Grand Duchy of Hesse

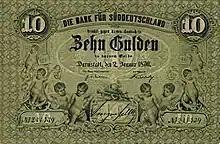
10 guilder bank note from the Bank für Süddeutschland, 1870

Around 25% of the inhabitants of the grand duchy were Roman Catholic. Due to the secularisation carried out at the end of the Holy Roman Empire, the Roman Catholic church was largely reliant on funds supplied by the state. The new organisation of the Catholic church in the grand duchy was the result of long negotiations which had already been underway long before the Congress of Vienna in 1815, as in the rest of southwest Germany. After the Kingdom of Bavaria sealed its own concordat with the Catholic Church in 1817, the other states of southwestern Germany began negotiations in 1818 in Frankfurt am Main to come up with a solution for their territories, which resulted in the papal bull "" of 1821. With respect to the grand duchy, this created the Diocese of Mainz, which became a suffragan diocese of the Archdiocese of Freiburg. The borders of diocese were exactly contiguous with those of the grand duchy and remain the same to this day.